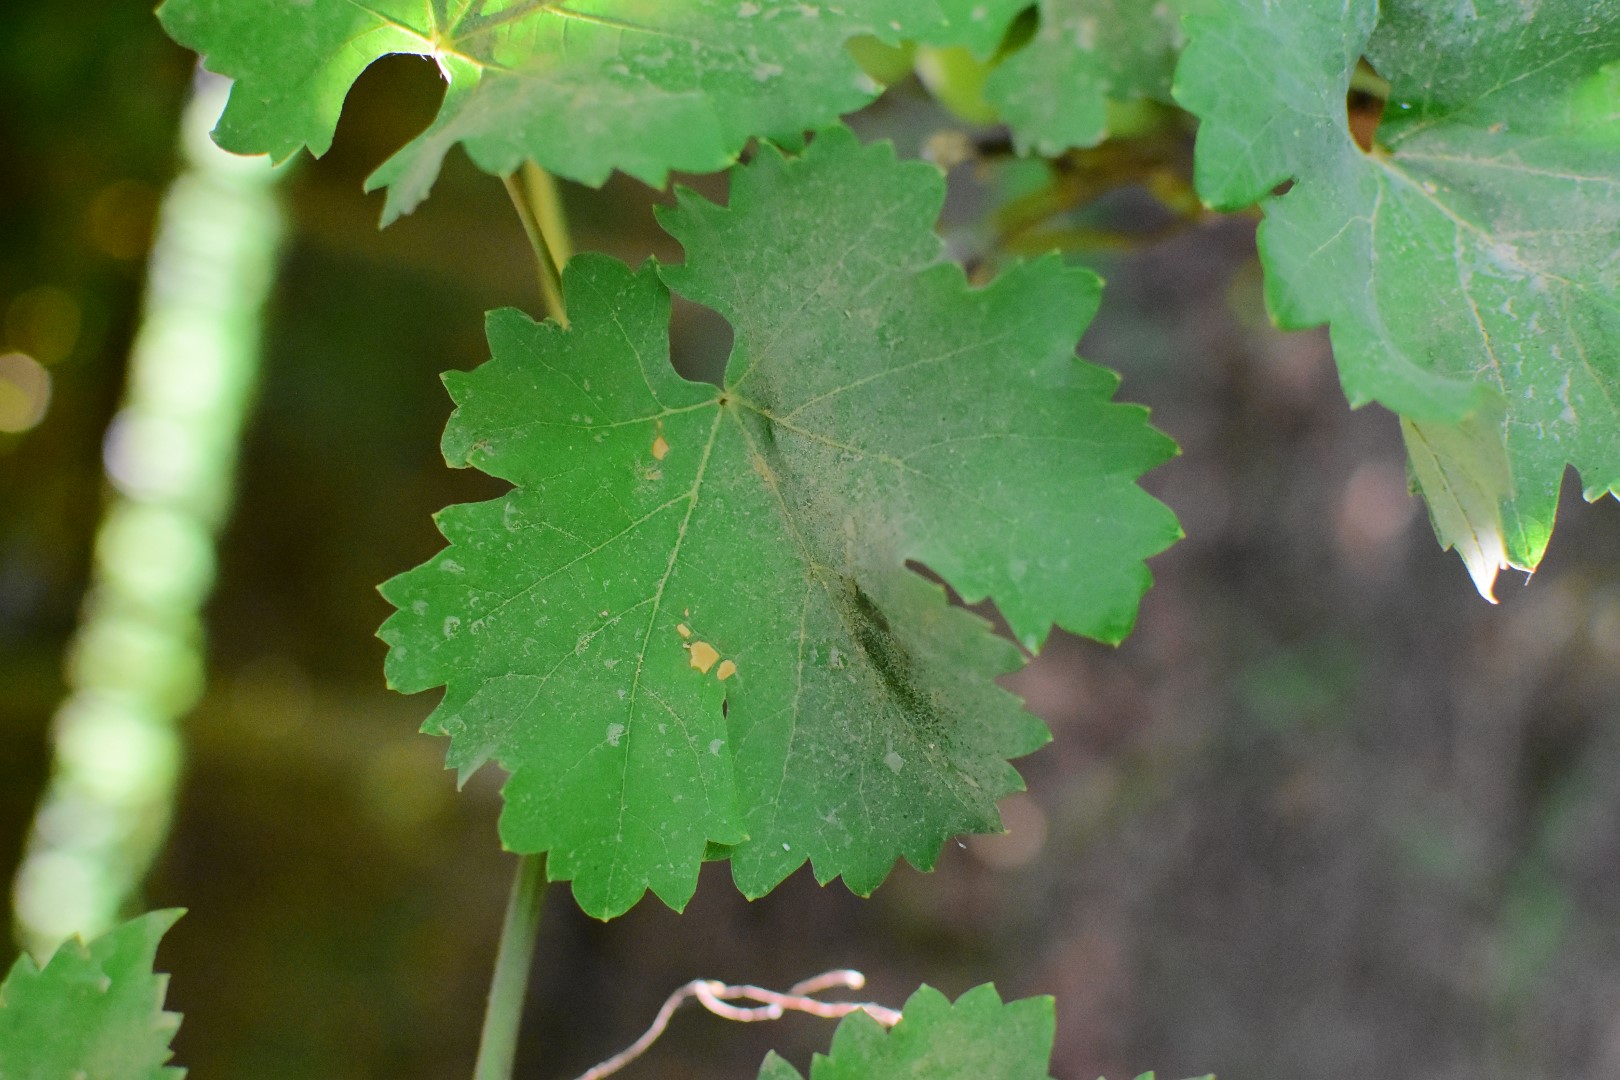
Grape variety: Deas Al-Annz